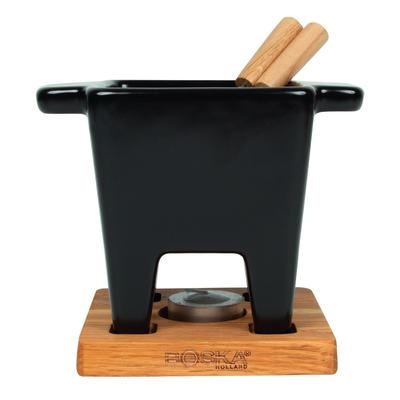
Boska Fondue Set Μαυρο 200ml
- Γευστικές Σημειώσεις: Σημαντική Σημείωση: Οι φωτογραφίες είναι όσο το δυνατόν πλησιέστερες στην πραγματική εικόνα του είδους, ωστόσο δεν μπορεί να είναι σε όλες τις περιπτώσεις οι πραγματικές και συνεπώς δεν πρέπει να λαμβάνονται υπόψιν ως χαρακτηριστικό του προϊόντος και επομένως κριτήριο αγοράς. Αν και λαμβάνεται μνεία για την έγκαιρη και ορθή πληροφόρηση, υπάρχει επίσης το ενδεχόμενο να εντοπιστούν αποκλίσεις στην πληροφόρηση της ιστοσελίδας με την πληροφόρηση της συσκευασίας όσον αφορά τα τεχνικά χαρακτηριστικά του είδους, όπως ενδεικτικά τα συστατικά, αλλεργιογόνα και η διατροφική αξία.
Brand: Provence Deli
Category: Home & Garden > Kitchen & Dining > Kitchen Appliances > Fondue Pots & Sets